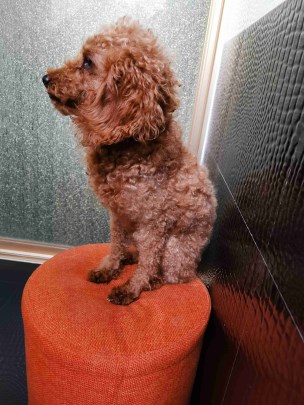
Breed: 7449-n000128-teddy